Fauda

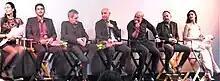
Cast and crew of "Fauda" in 2018: Left to right: Laetitia Eido, actor; Tsahi Halevi, actor; Gilad ben Amram, composer; Avi Issacharoff, co-creator; Lior Raz, co-creator, actor; Rotem Shamir, director; Rona-Lee Shimon, actor.

Portrayed by Lior Raz. Doron is married to Gali, and has a son, Ido, and a daughter, Noga. Doron, after leaving the army, lives on a farm and grows grapes in order to make his own wine. Having been previously credited with killing Abu Ahmad, he rejoins his old Israel Defense Force (IDF) unit 18 months later, after intelligence discovered that Abu Ahmad was still alive.